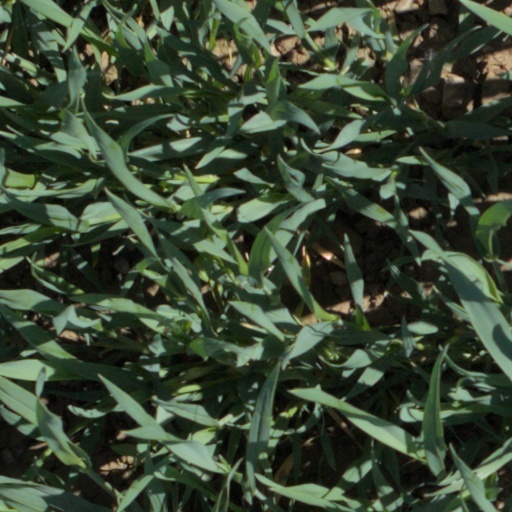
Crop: wheat